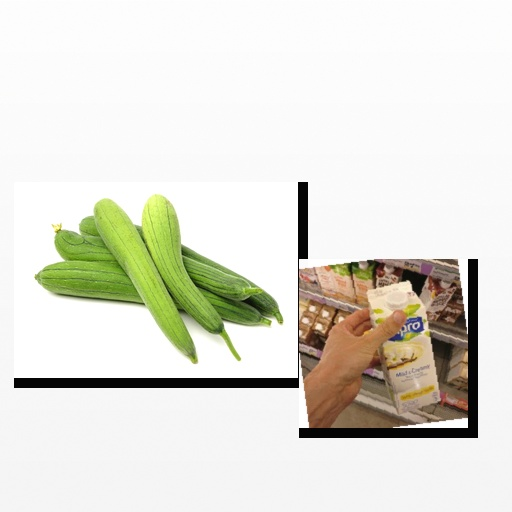
Food items: ridge_gourd, vanilla_soyghurt